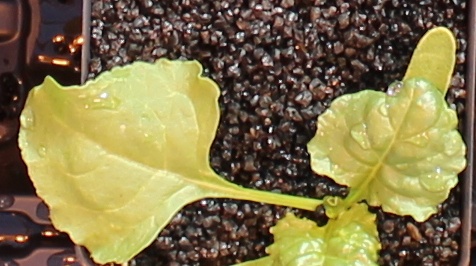
Label: Sugar beet